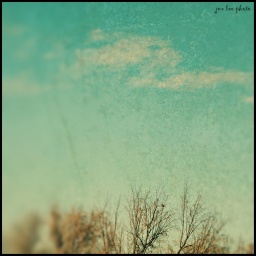
bird in tree tops